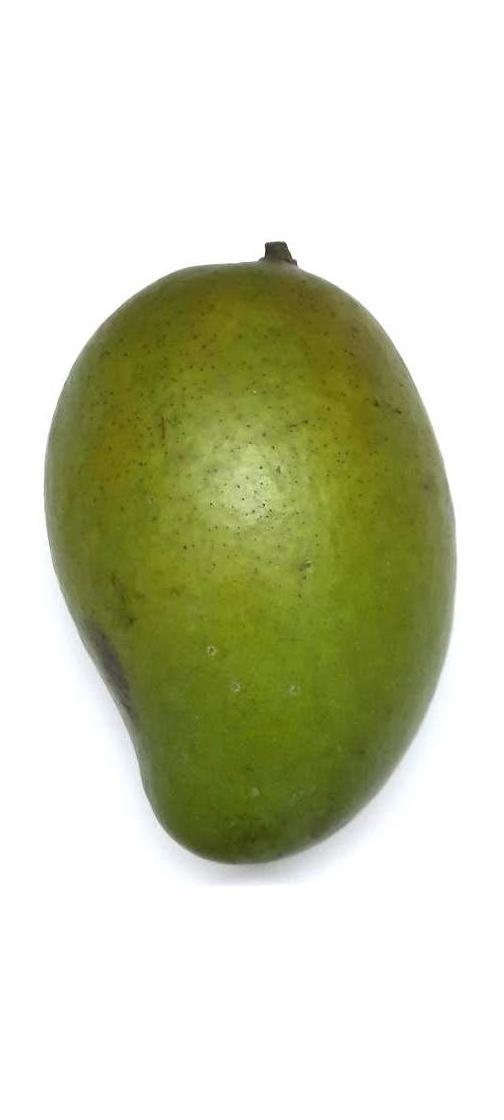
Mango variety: Rupali